San Juan City Hall

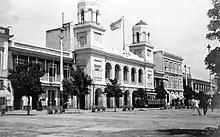
San Juan City Hall (1906)

The city hall building has a large staircase and an inner courtyard which is open to visitors. The Plaza de Armas main entrance has an inscription in Latin which translates to "Esteem the light of justice whoever is at the service of their people". The first floor of the main building hosts tourism offices while the second floor houses the office of the Mayor of San Juan and the seat of municipal government.